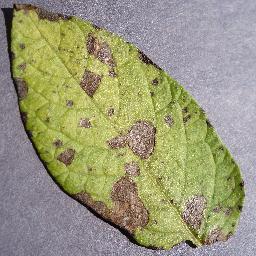
Etiqueta: Tizon_Temprano